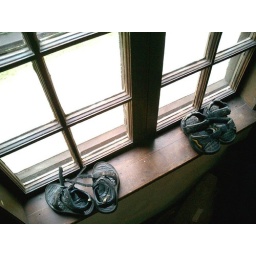
Baby's shoes drying in the window